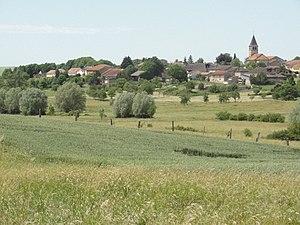
Juvelize (Moselle) vue du village